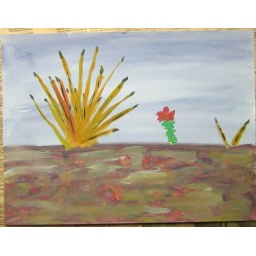
seaside stone wall near the art school up in Normandie. painted from natura